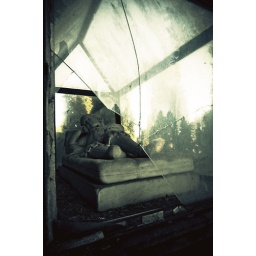
the boy in the box